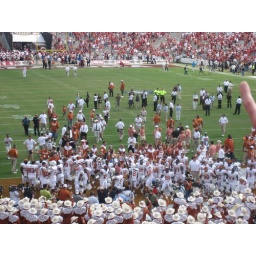
Texas players celebrating in the endzone while the golden hat is brought out.